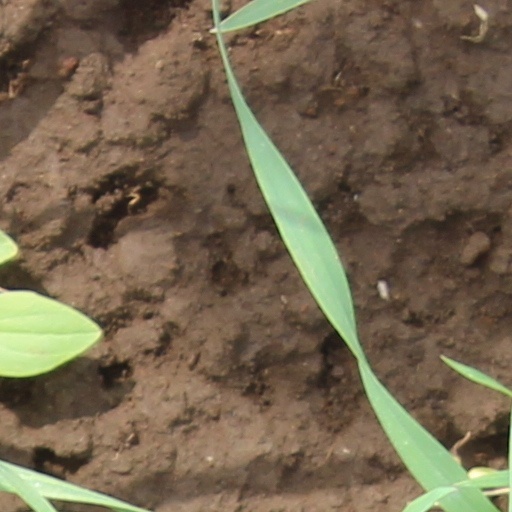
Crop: wheat